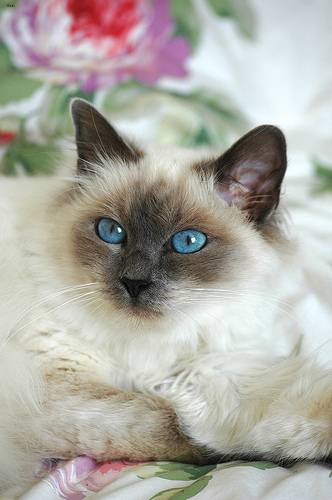
Animal: cat
Breed: birman